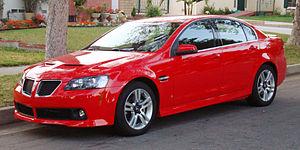
La Pontiac G8 est une berline vendue de 2008 a 2010 en Amérique du Nord par Pontiac. Fabriqué par Holden en Australie, elle est une version rebadgée de la Commodore. Elle a succédé à la Pontiac Grand Prix en mars 2008. La production a cessé en 2009 après l'annonce de la disparition de la marque Pontiac.